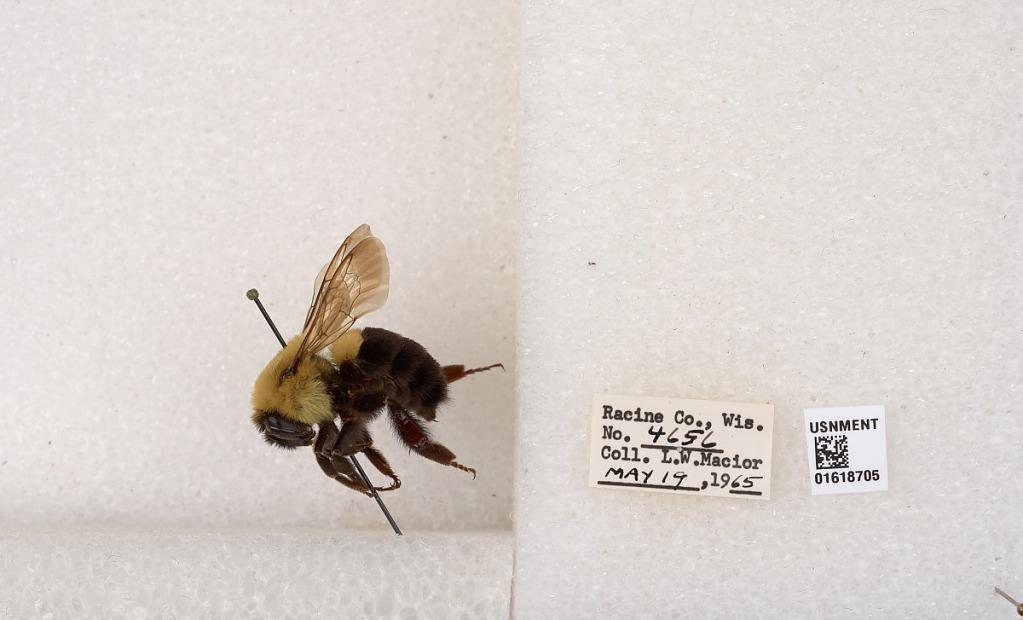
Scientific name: Bombus impatiens Cresson
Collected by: L. Macior
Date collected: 1965-5-19
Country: United States
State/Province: Wisconsin
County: Racine
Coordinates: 42.7299, -87.8123